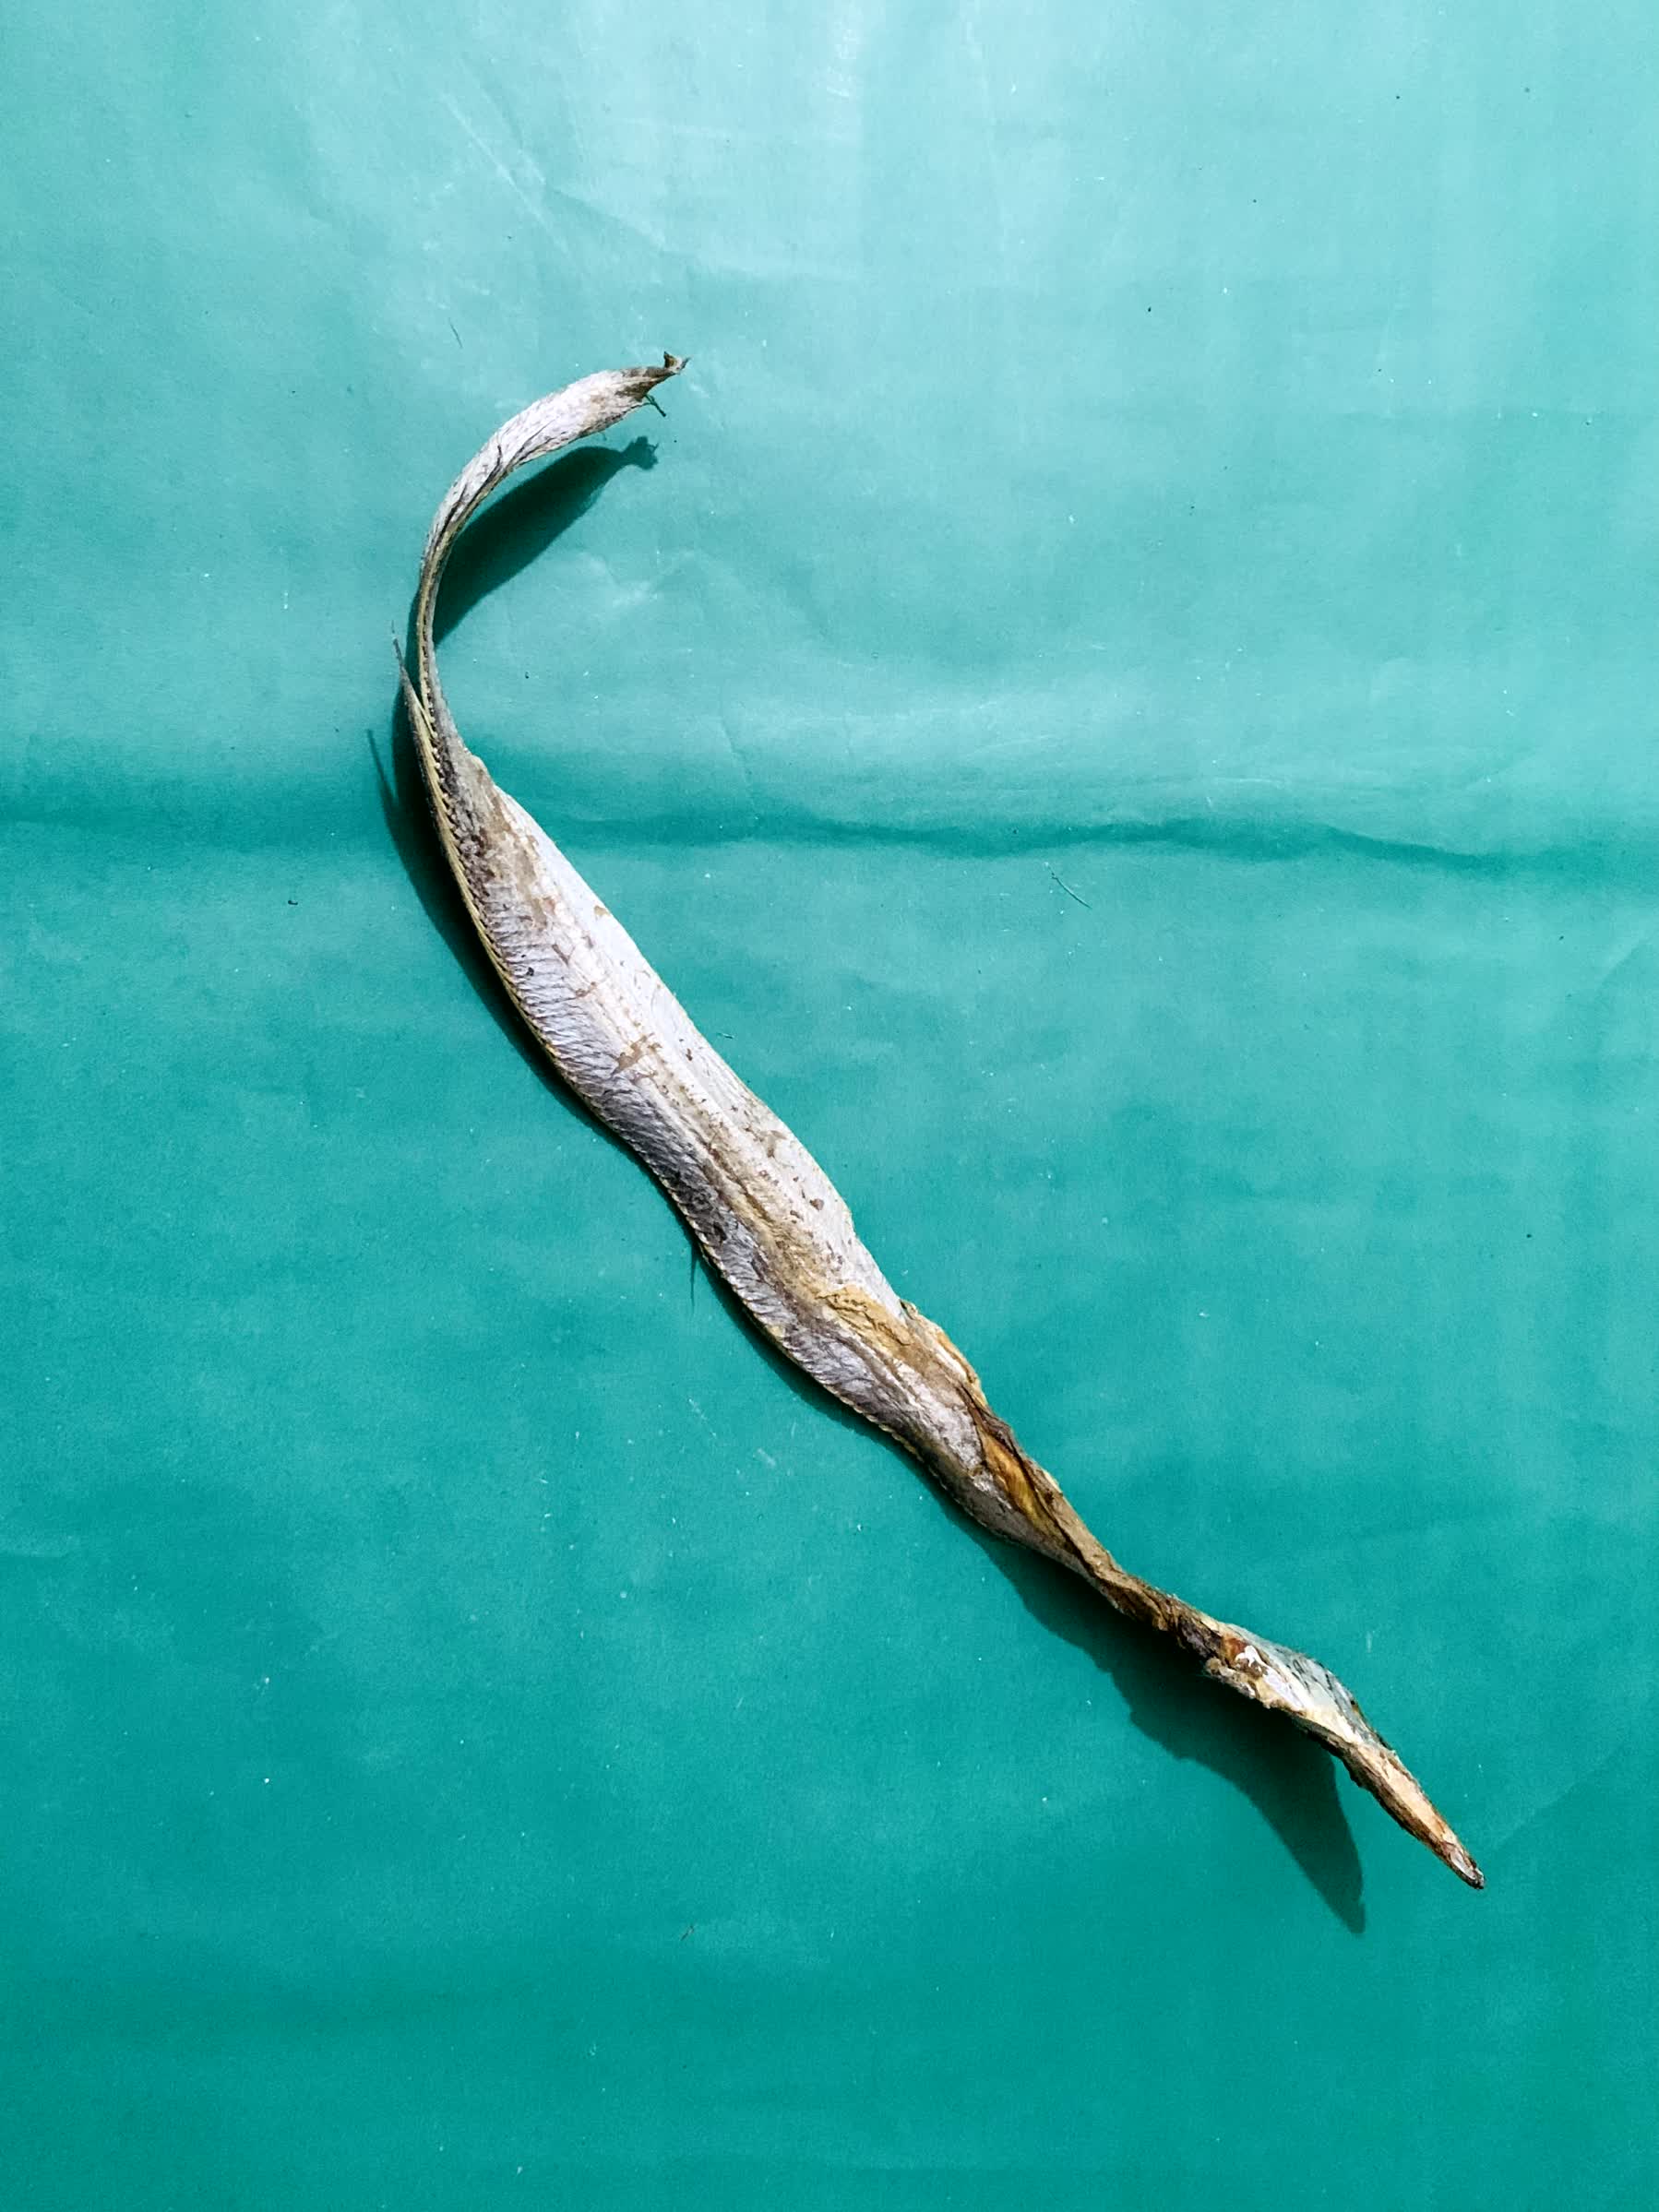
Species: Churi